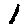
Label: 1